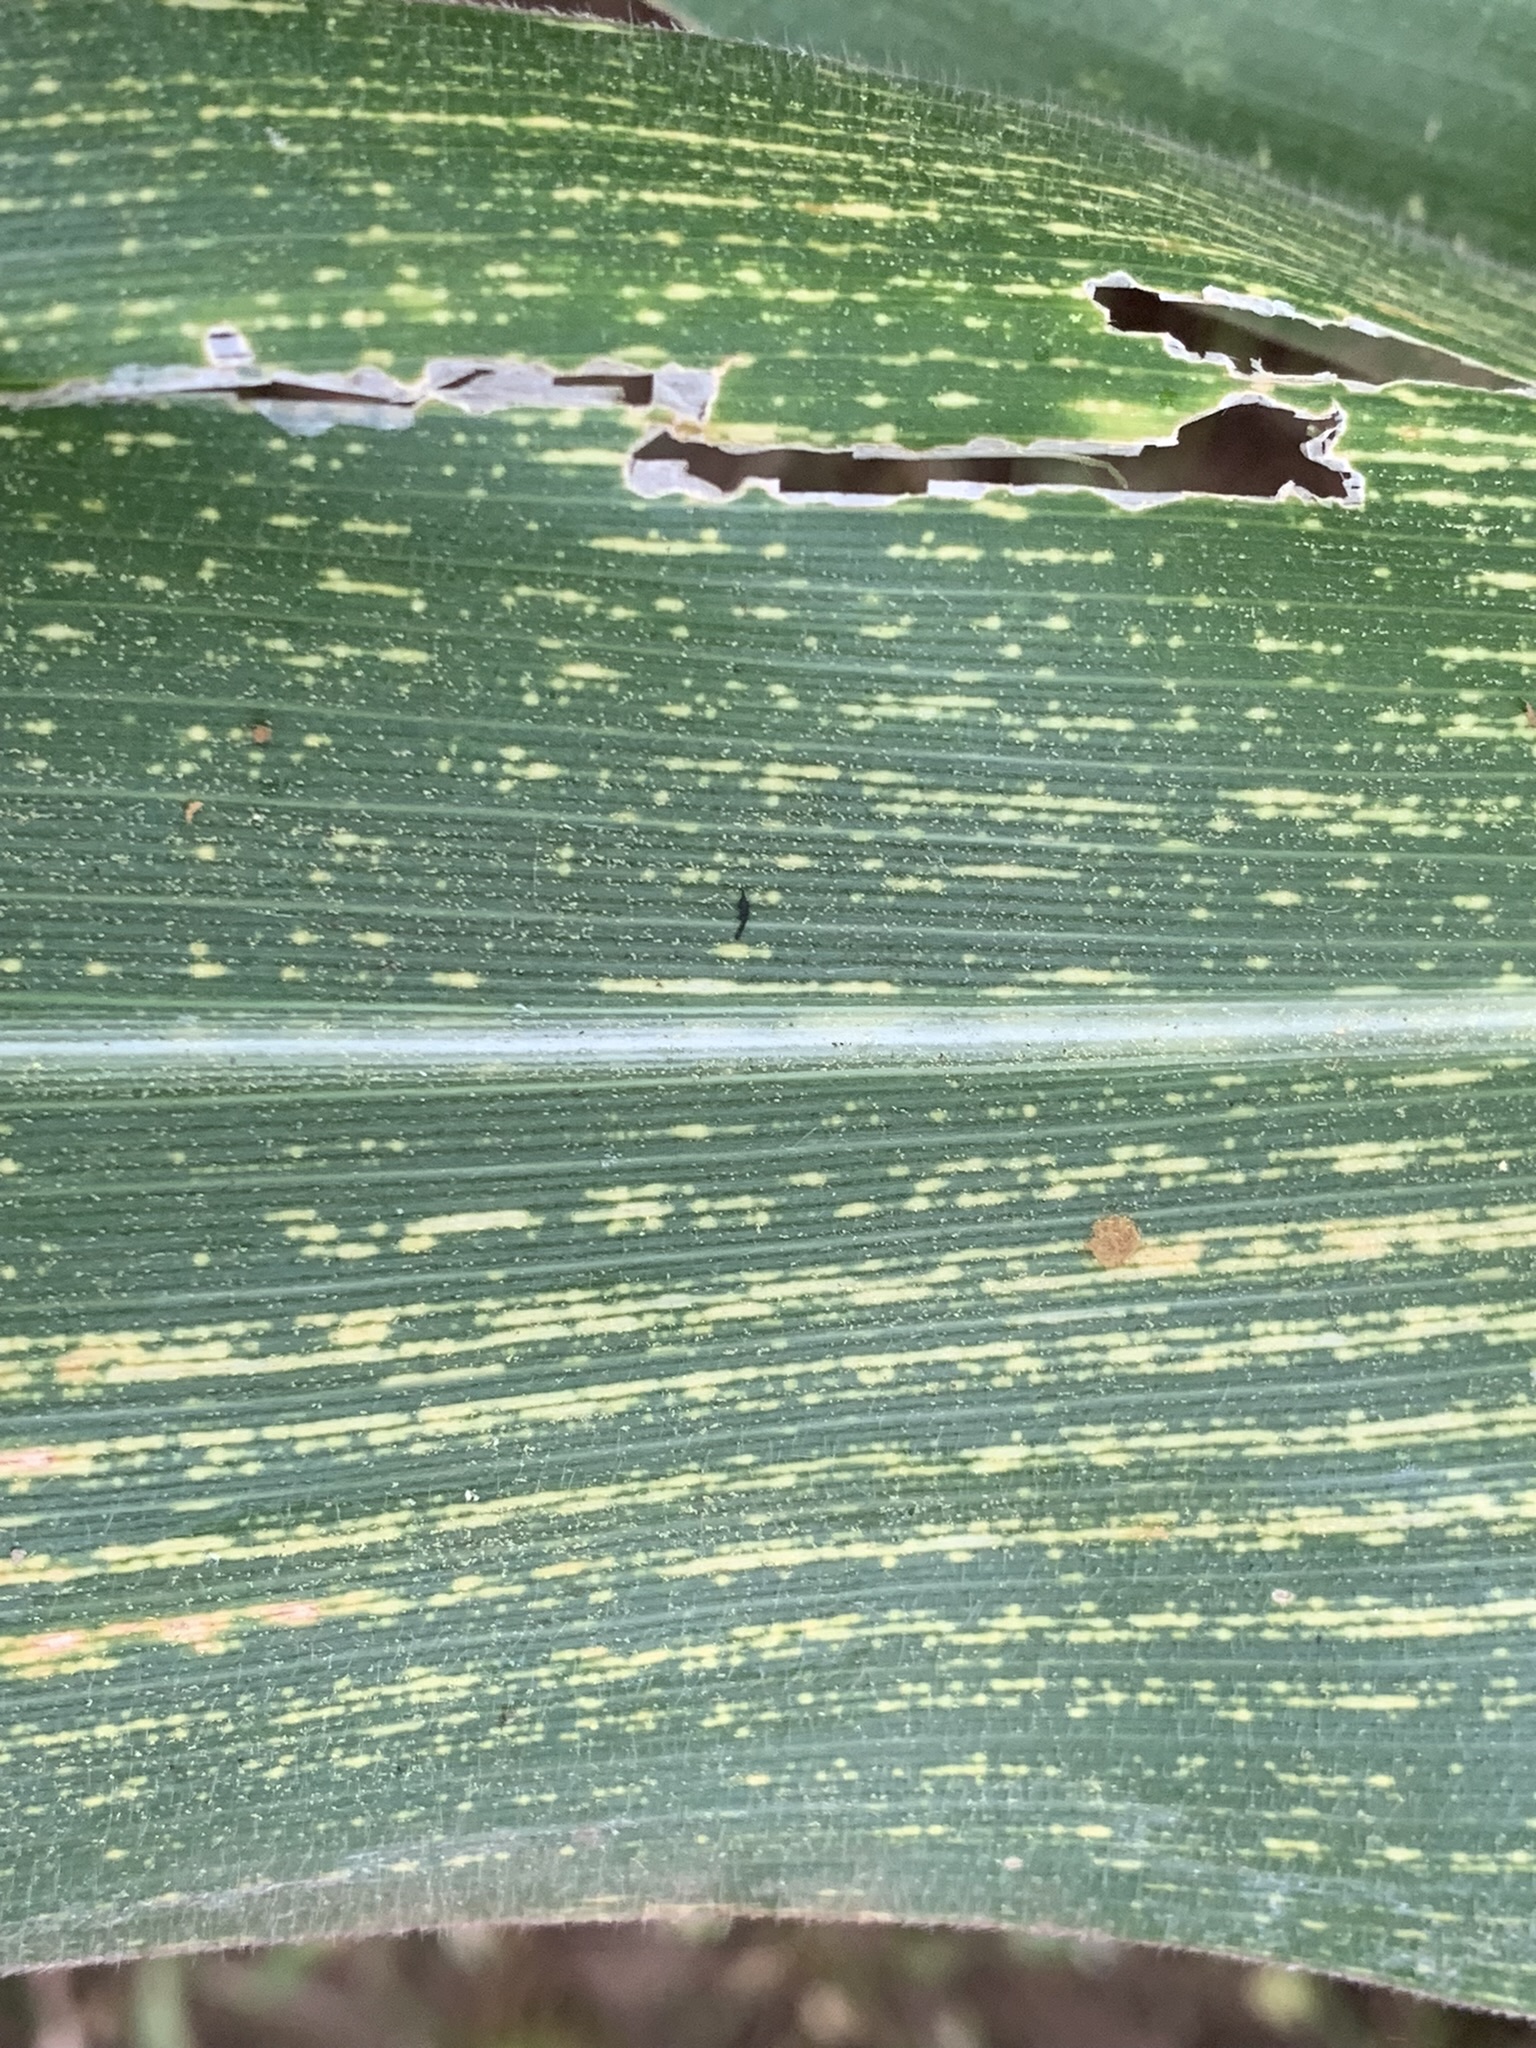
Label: MSV